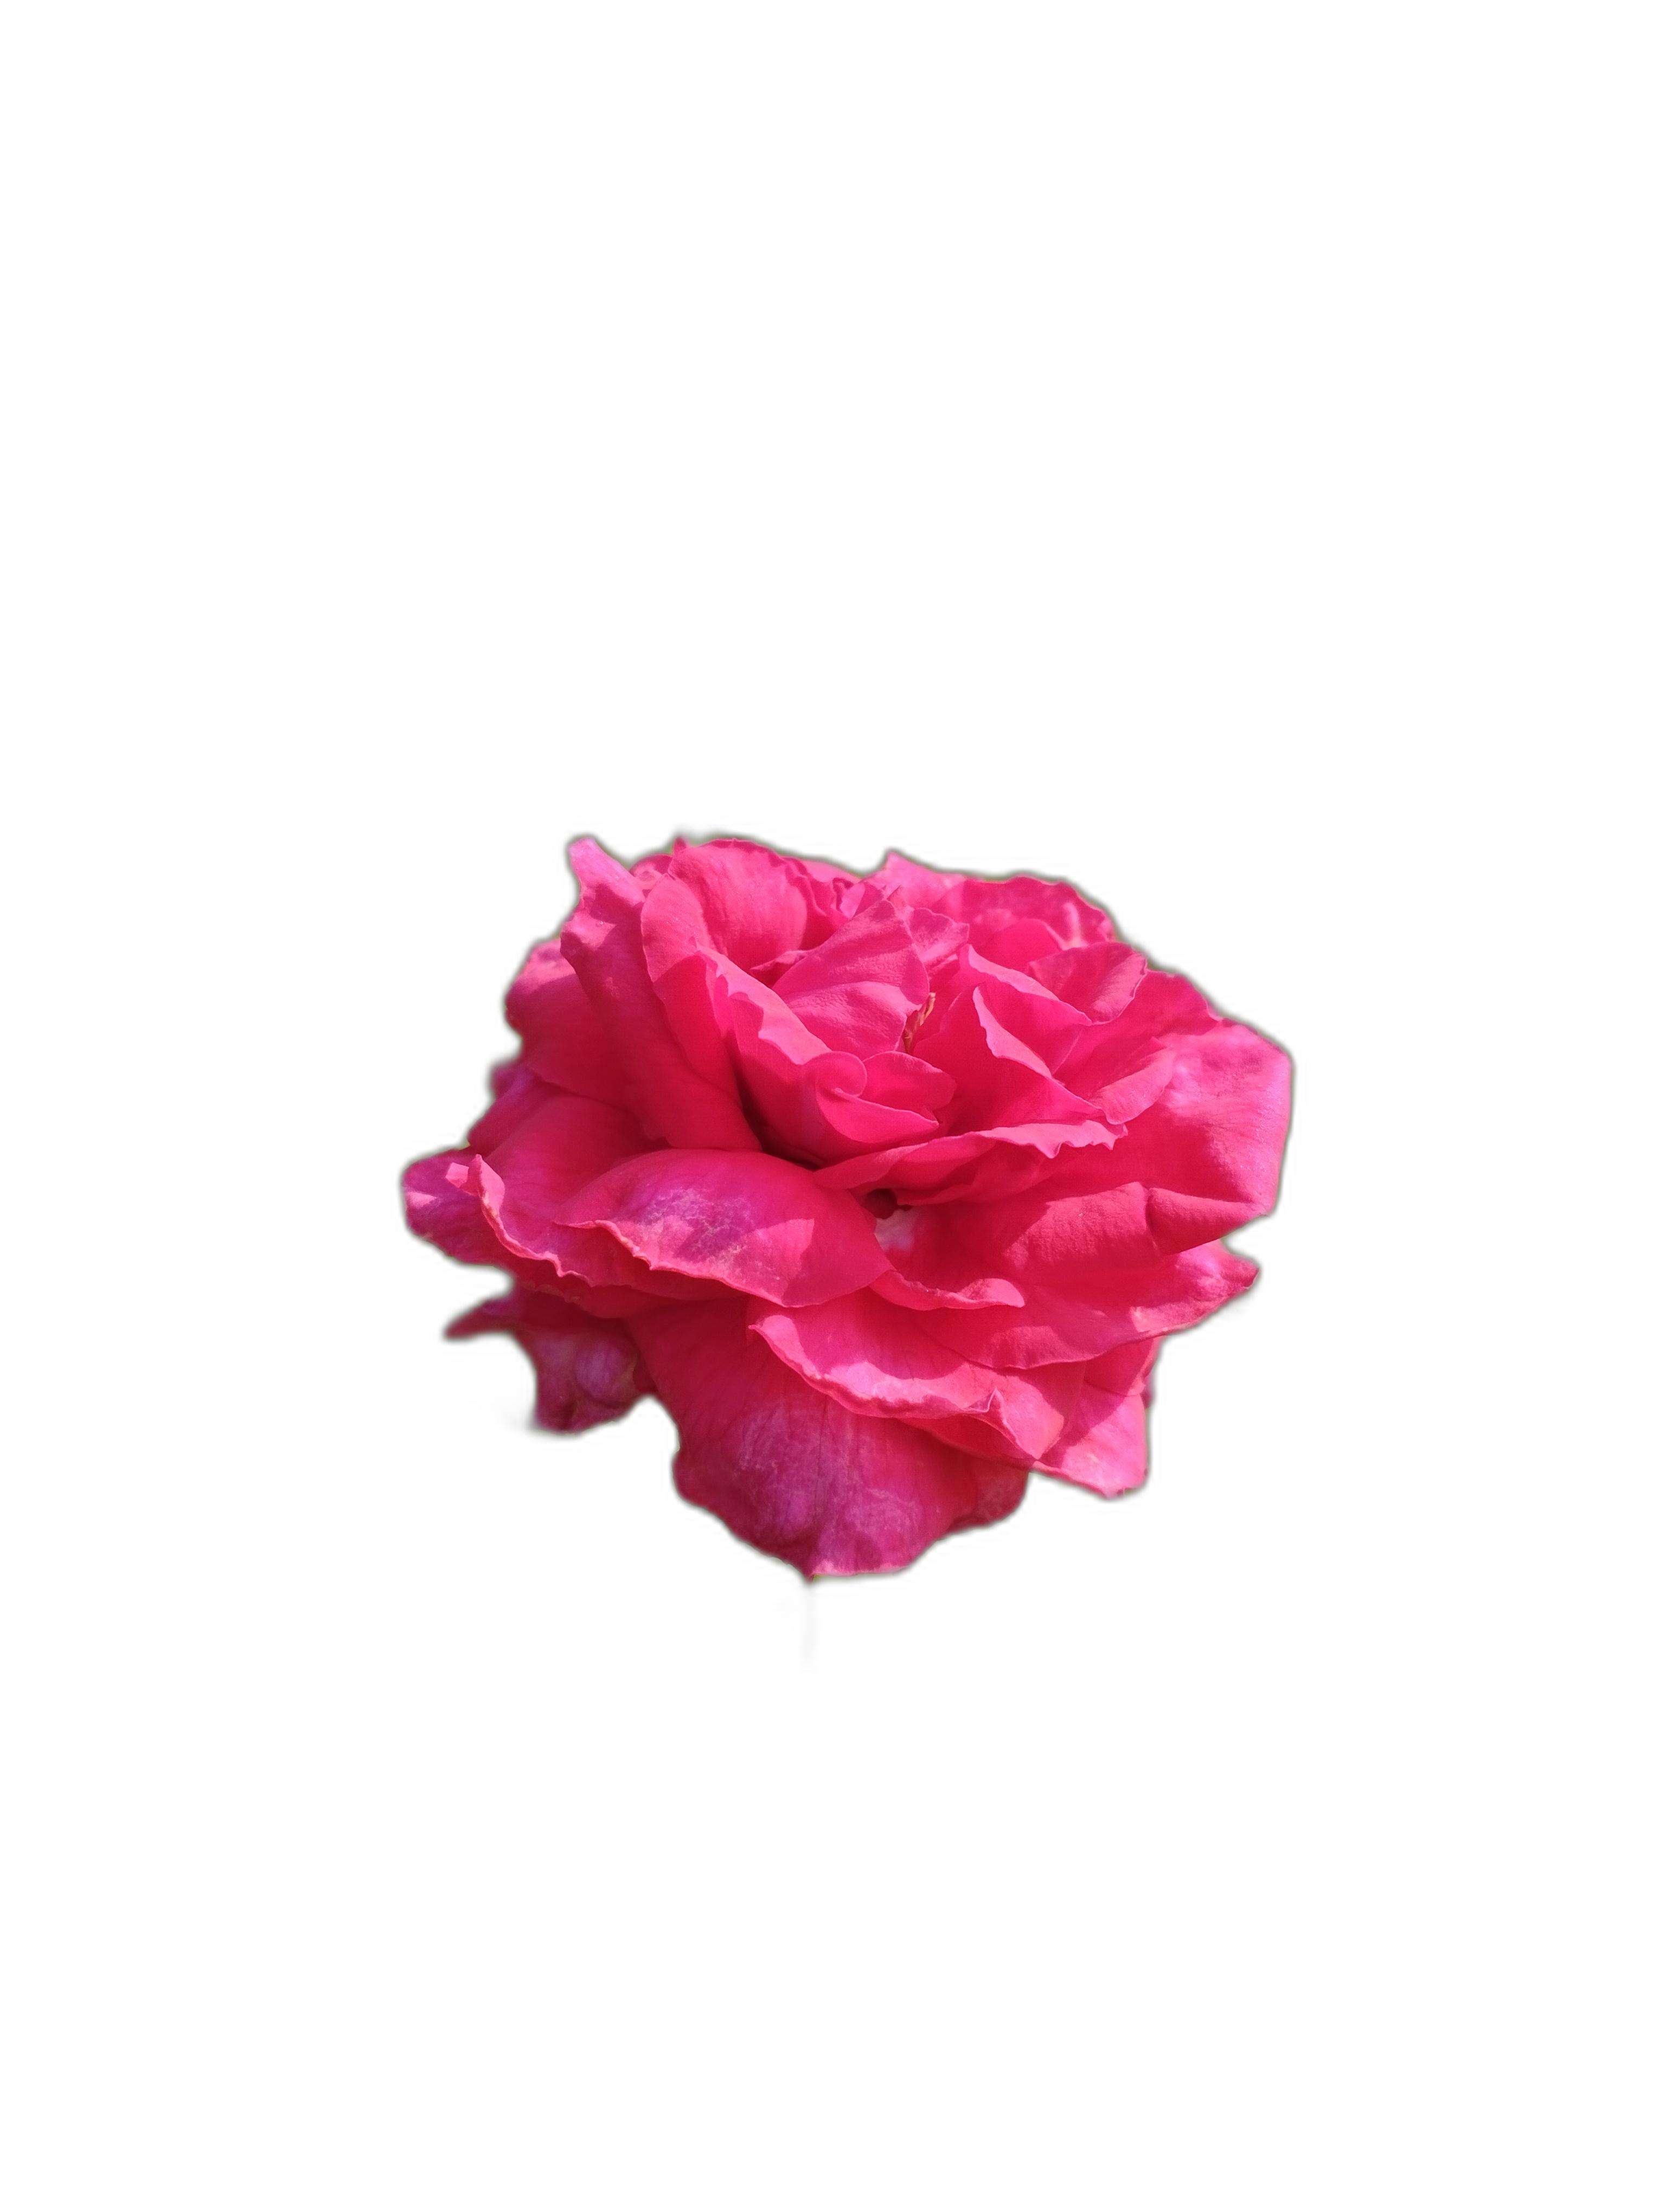
Label: Rose